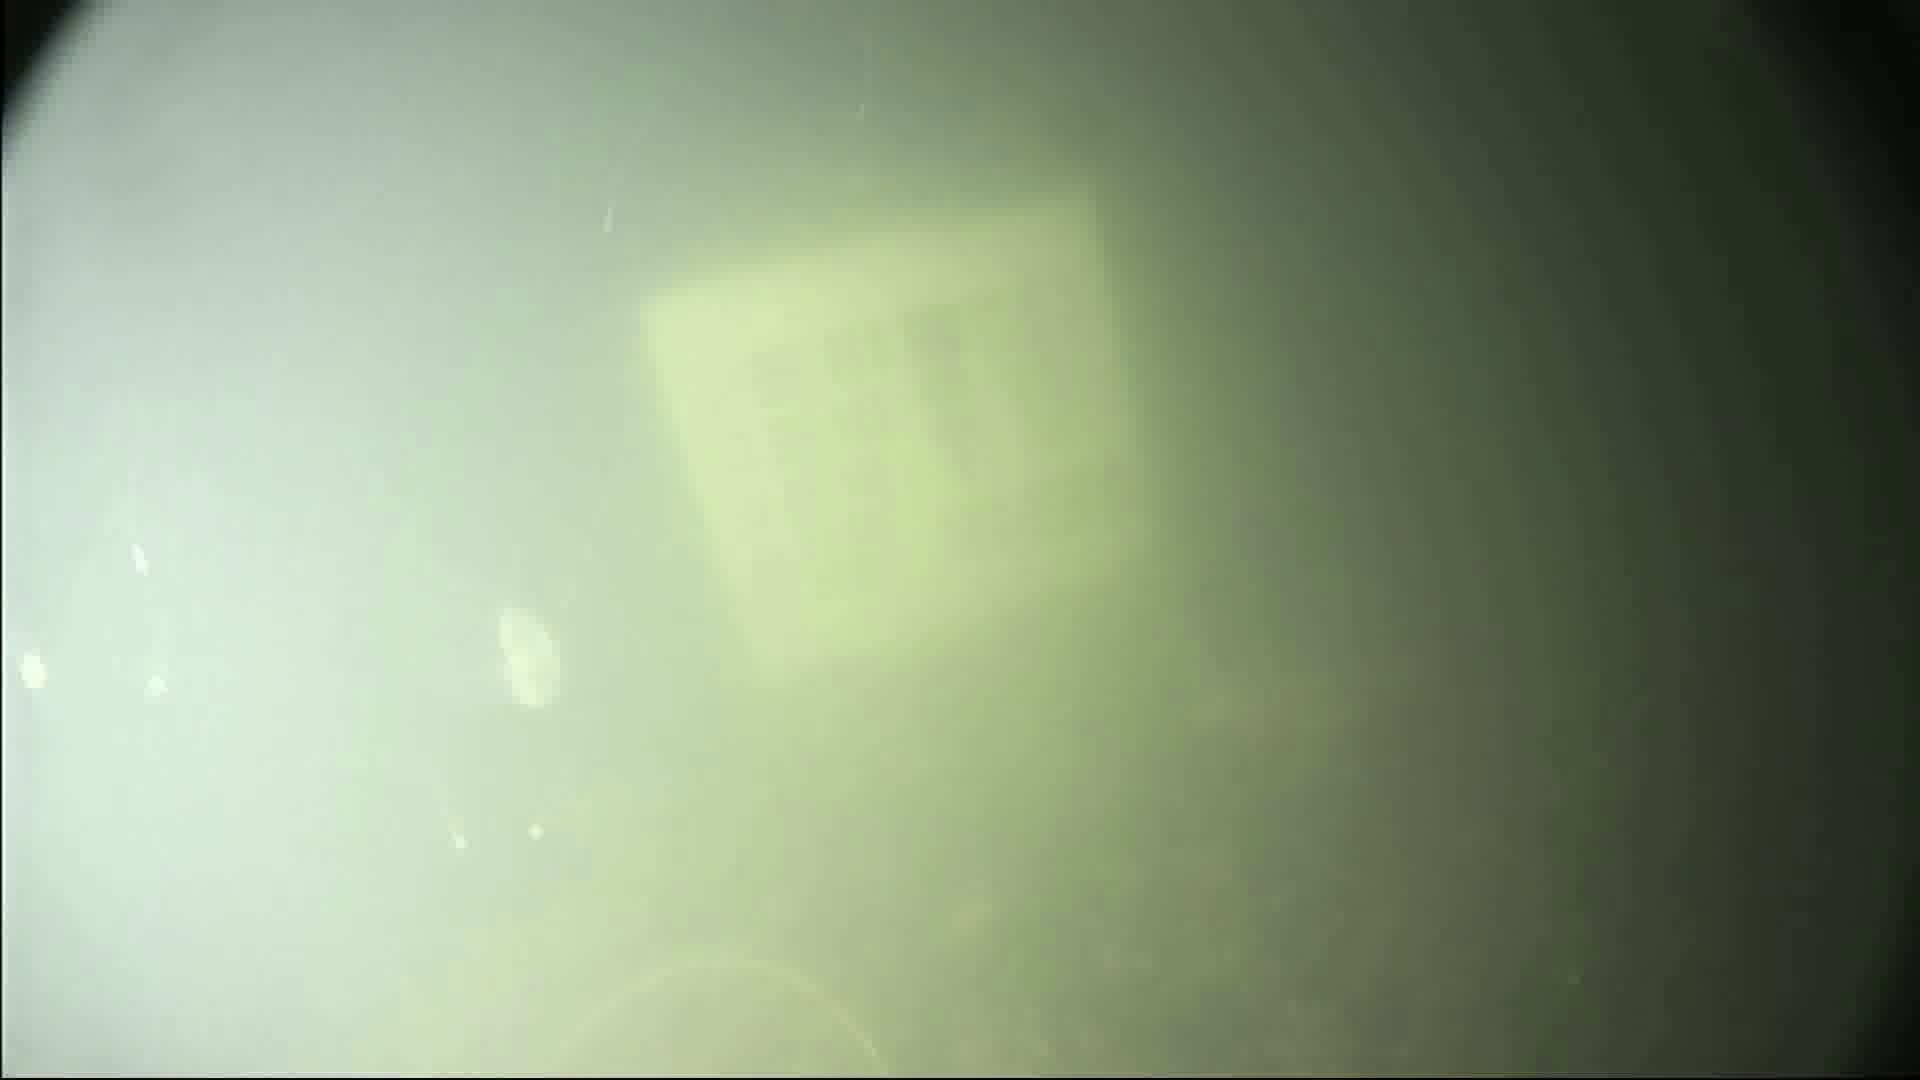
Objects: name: jellyfish